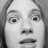
Emotion: surprise